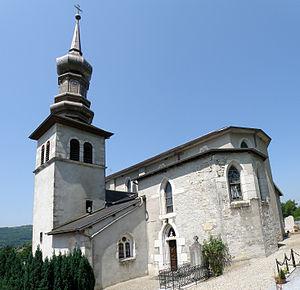
Lucey, comm. du département de la Savoie (région Rhônes-Alpes, France). Église paroissiale Saint-Étienne.